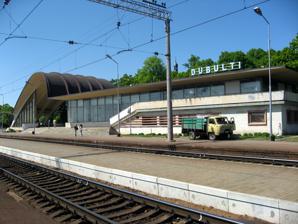
Building: Dubulti Station
Country: Latvia
Year built: 1977
Railway station in Latvia Dubulti Station General information Location Dubulti District , City of Jūrmala , Latvia Coordinates 56°58′7.95″N 23°46′30.47″E / 56.9688750°N 23.7751306°E / 56.9688750; 23.7751306 Owned by Latvian Railways Platforms 3 Tracks 3 Construction Architectural style Modernist History Opened 1877 Rebuilt 1977 Electrified 1950 Services Preceding station LDz Following station Jaundubulti towards Tukums II Torņakalns–Tukums II Railway Majori towards Riga Location Dubulti Station Location within Latvia Dubulti Station is a railway station on the Torņakalns – Tukums II Railway of the Latvian Railways system. It is located in the Dubulti District of the city of Jūrmala , in the Riga region of Latvia . History The first station was opened here in 1877. The current Modernist style concrete building was completed in 1977. The sculptural concrete shell structural section resembles a wave, and was claimed as the most modern station building in the Latvian Soviet Socialist Republic . It was designed by the Soviet architect Igors Javeins (1903—1980). The station also had a refurbishment in 2015 removing one platform and modernizing the others. References